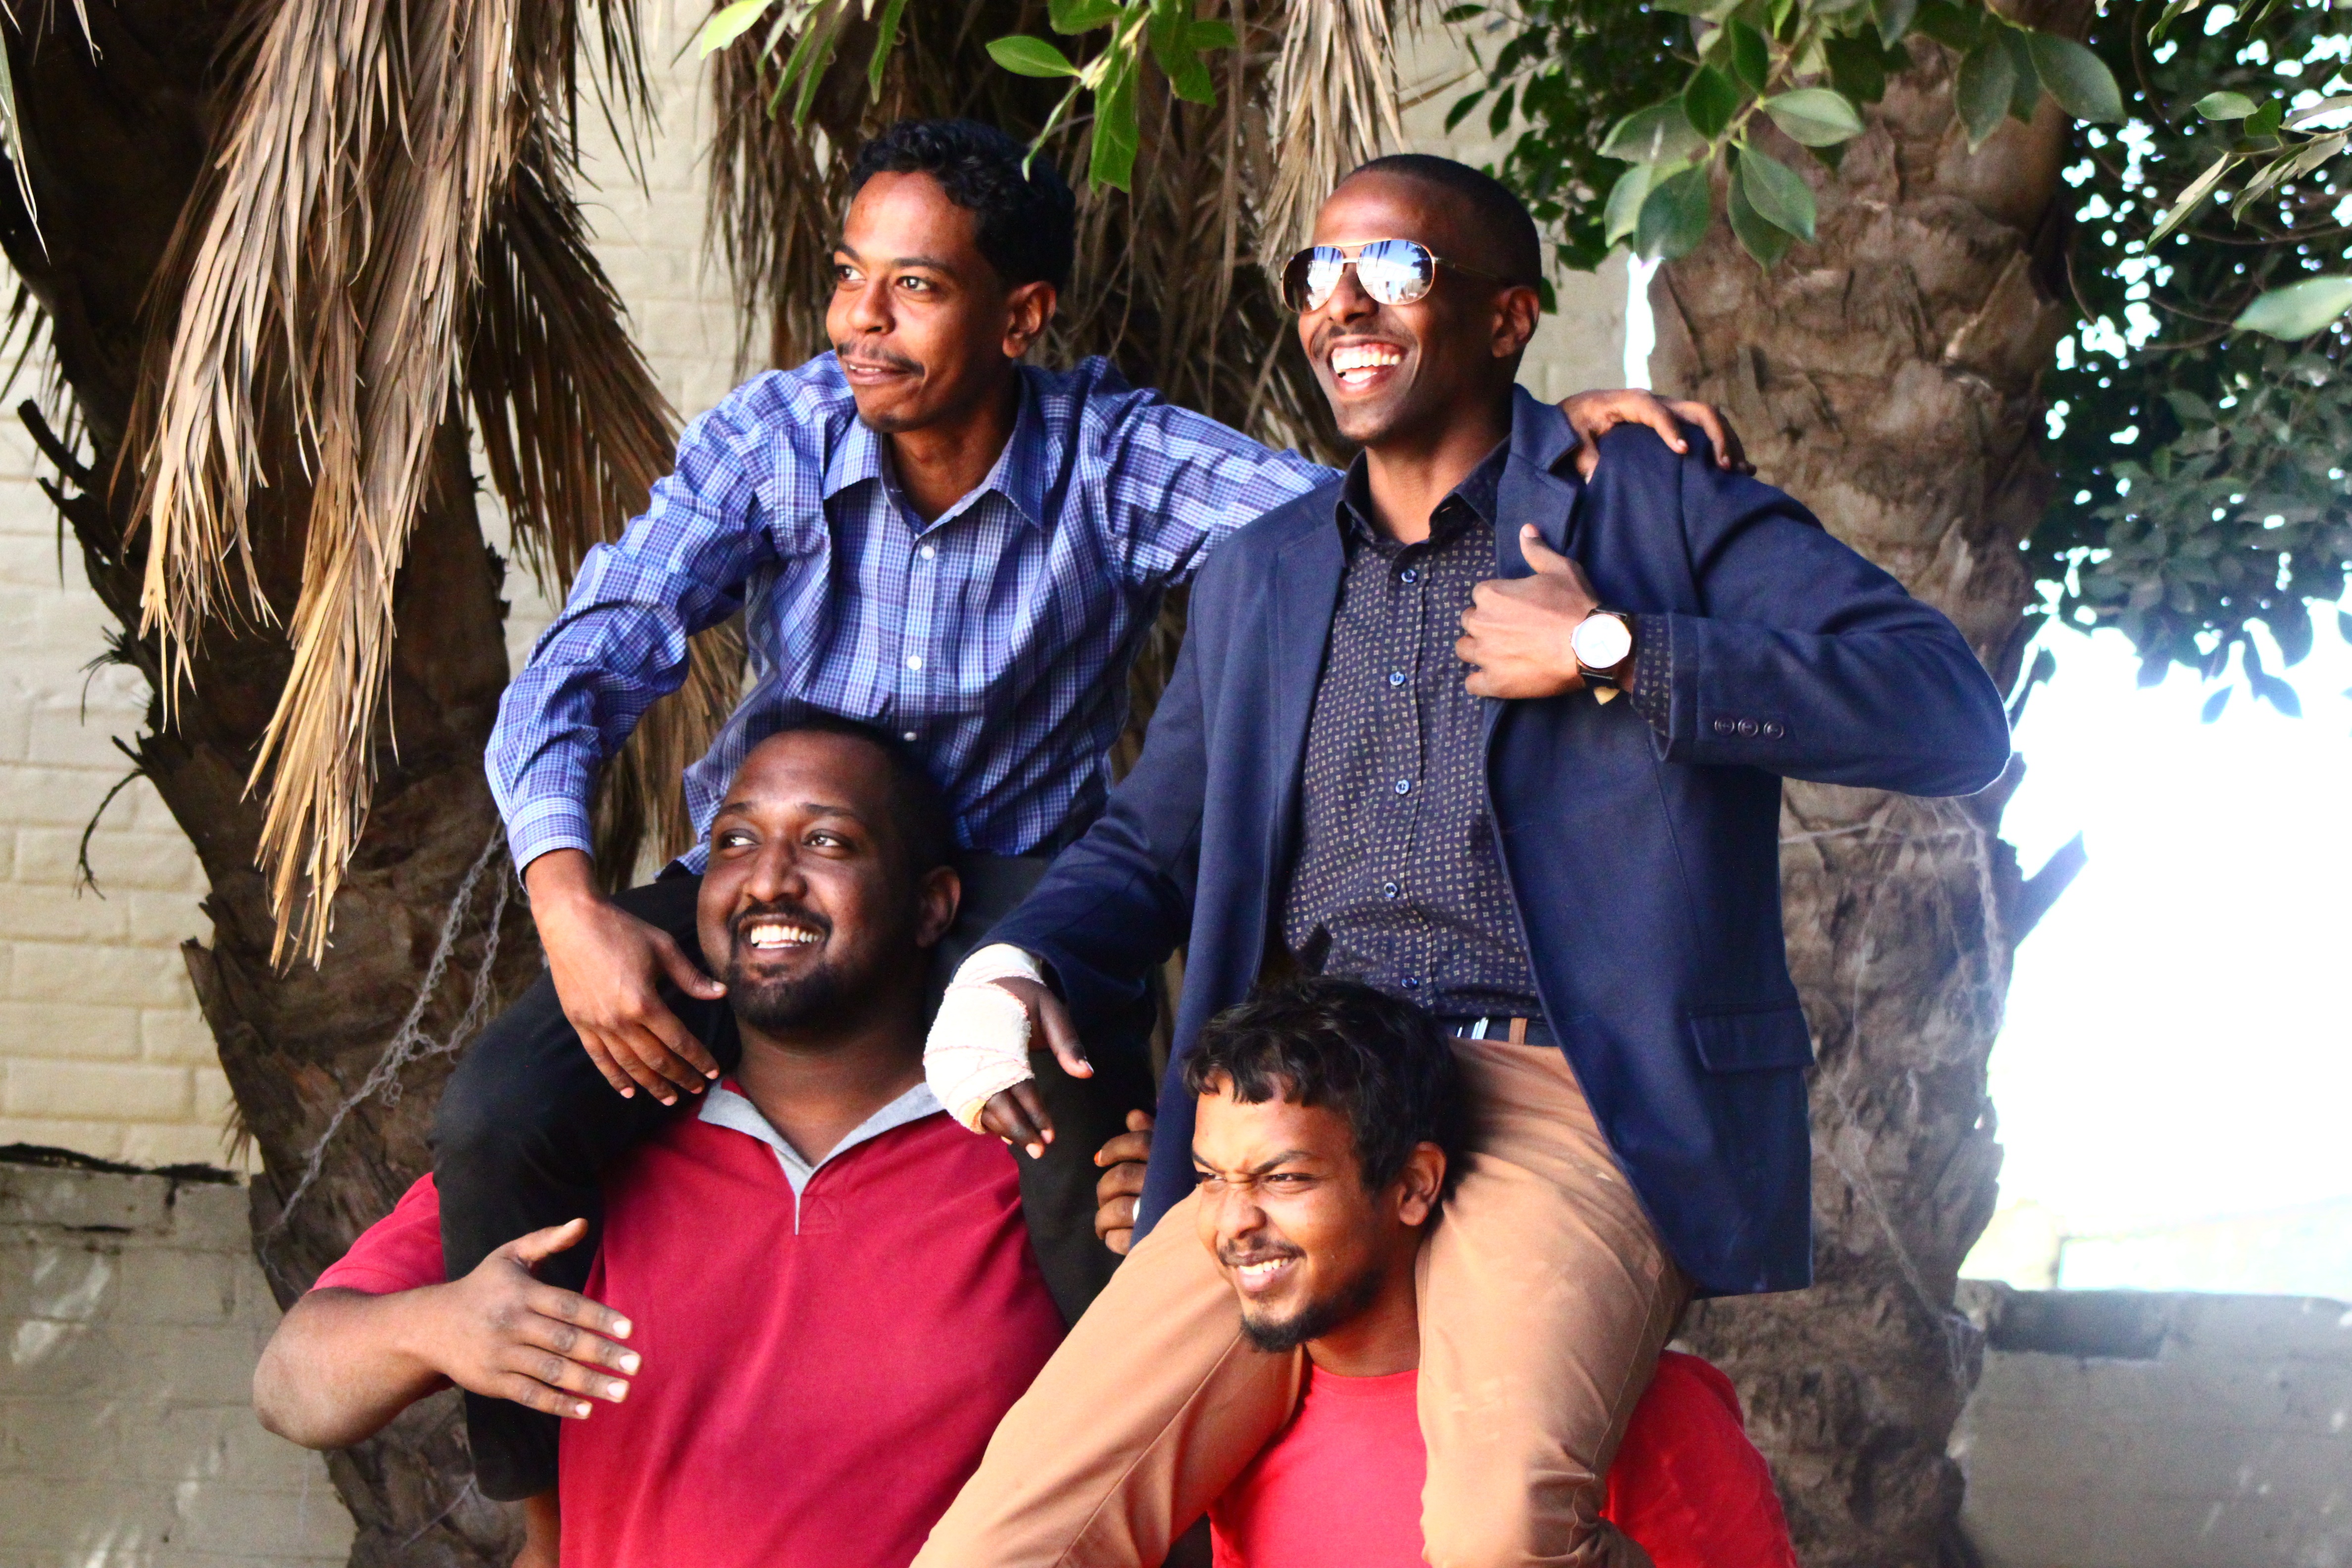
people, youth, community, friendship, family, men, fun, friends, boys, social group